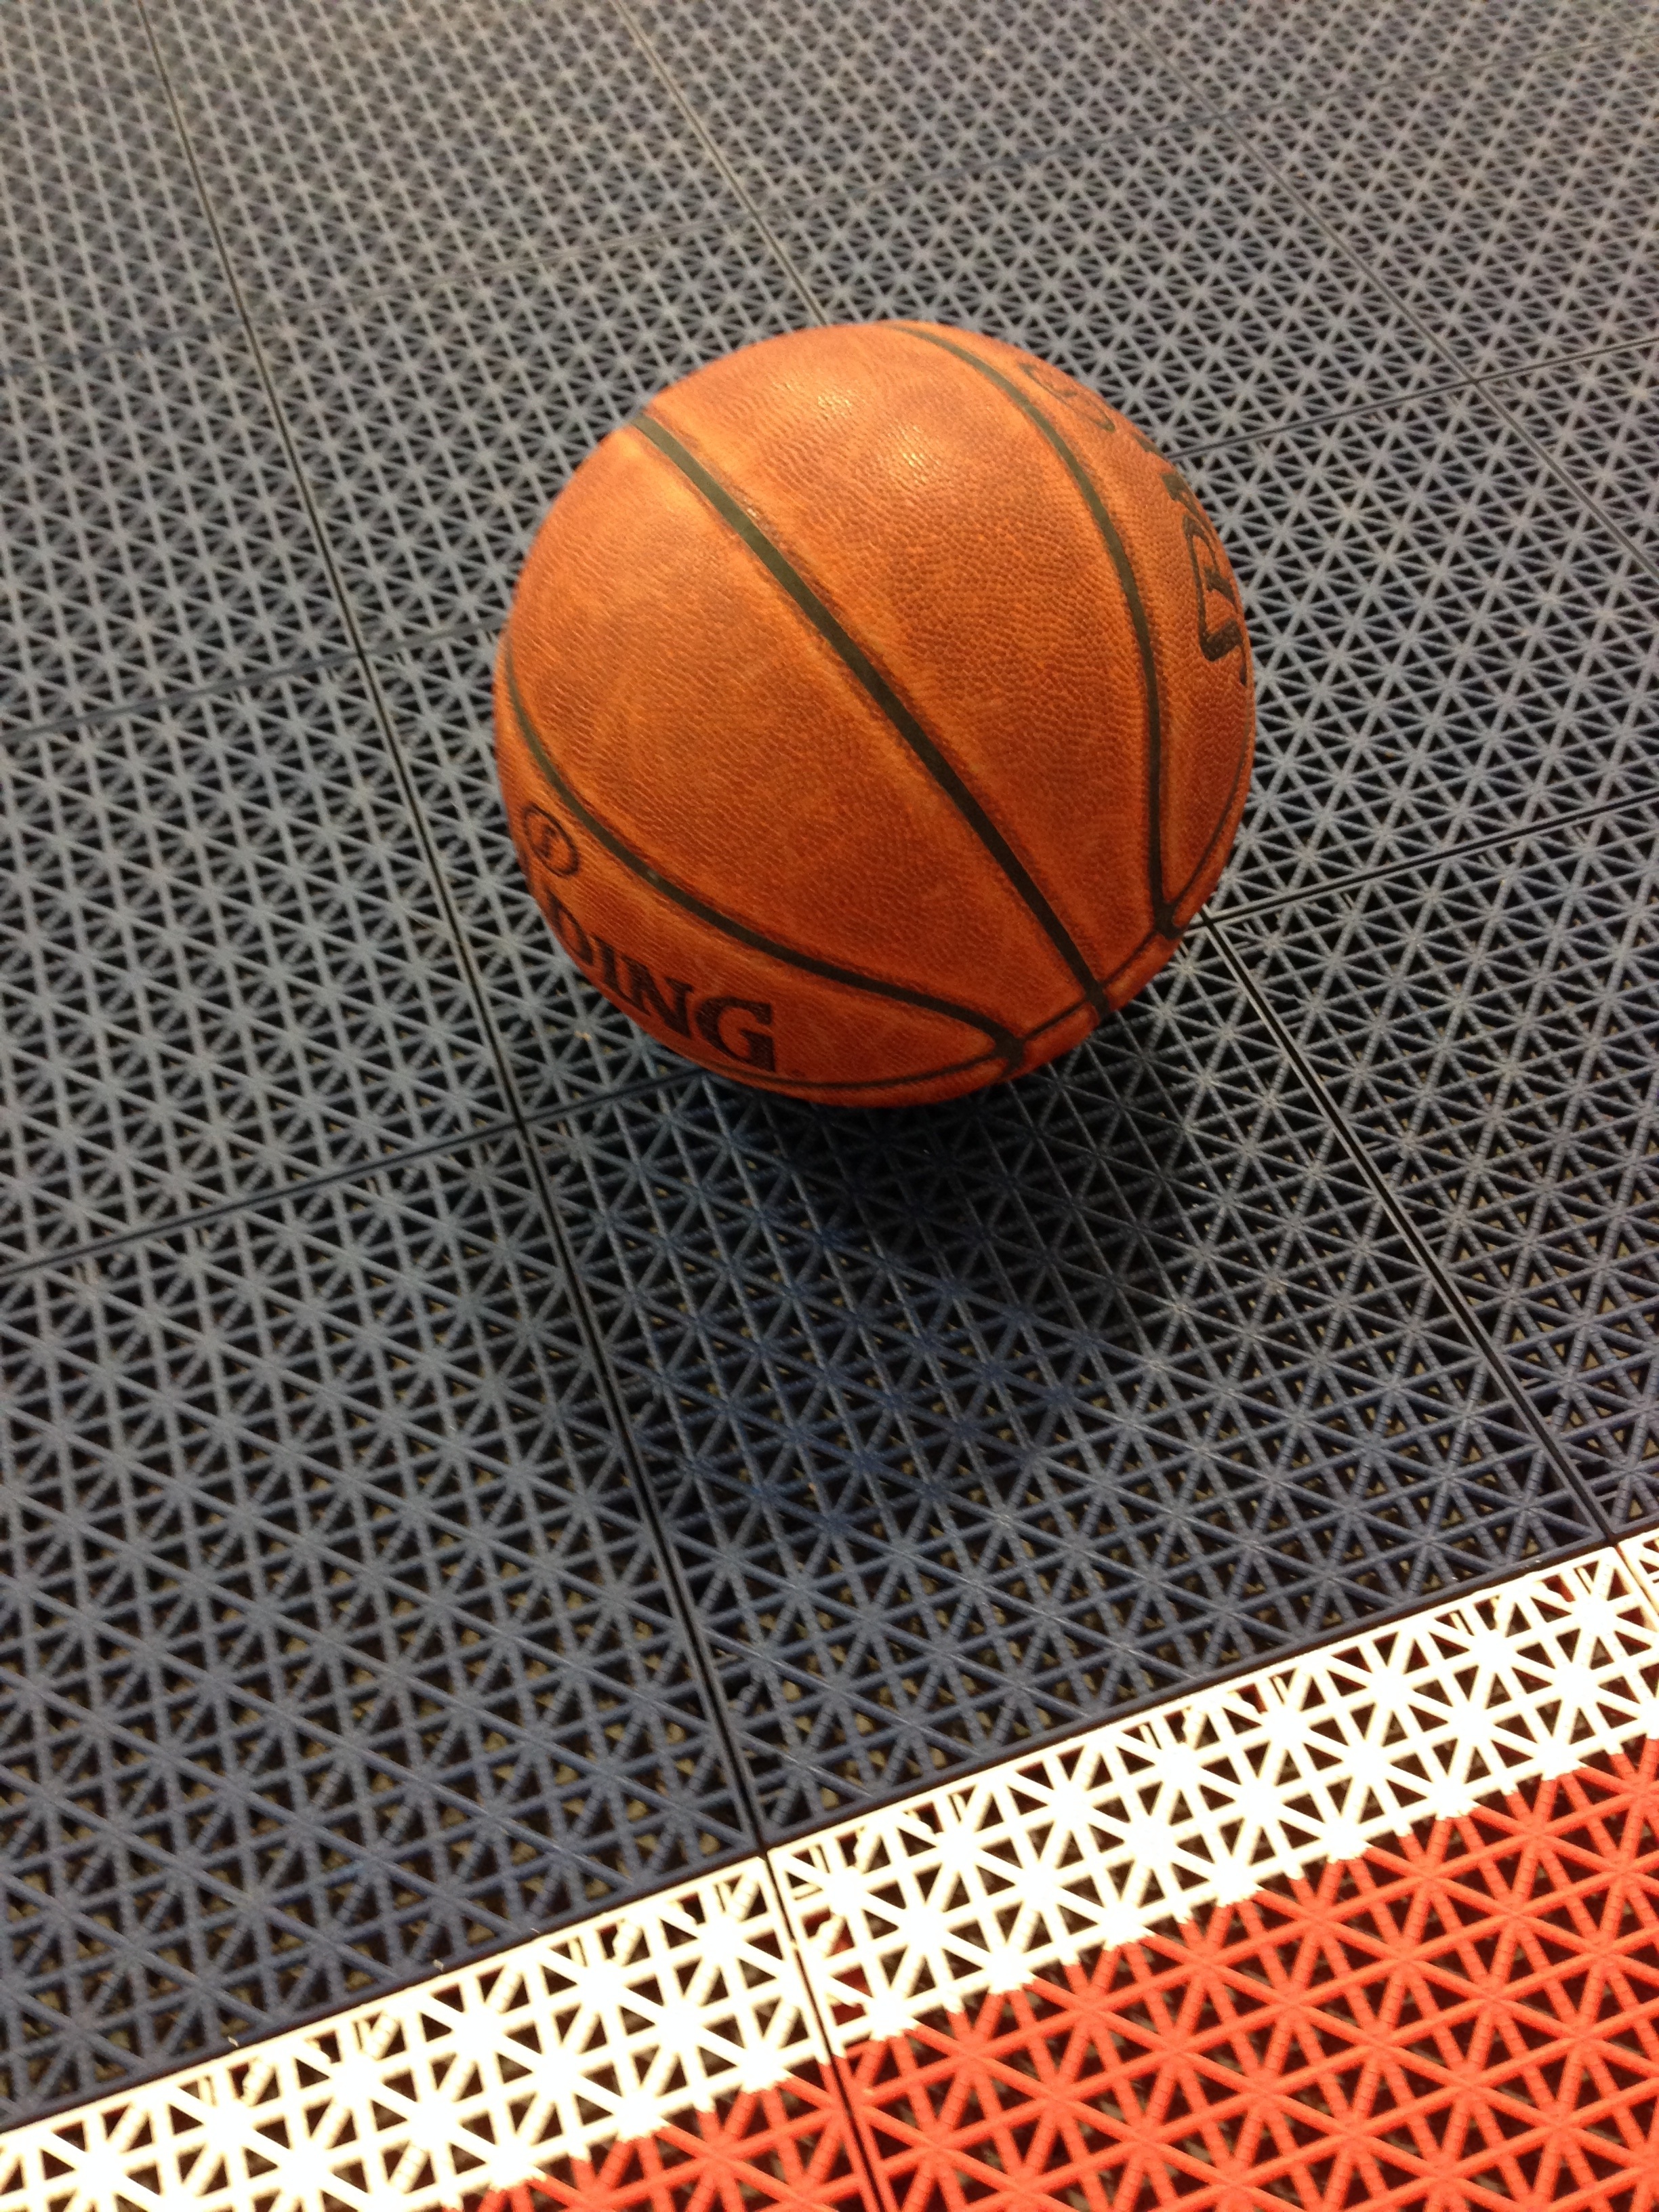
play, recreation, basketball, circle, sports, cap, ball, court